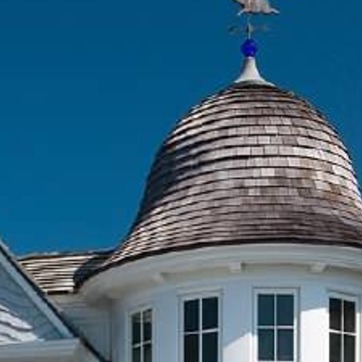
Material: other